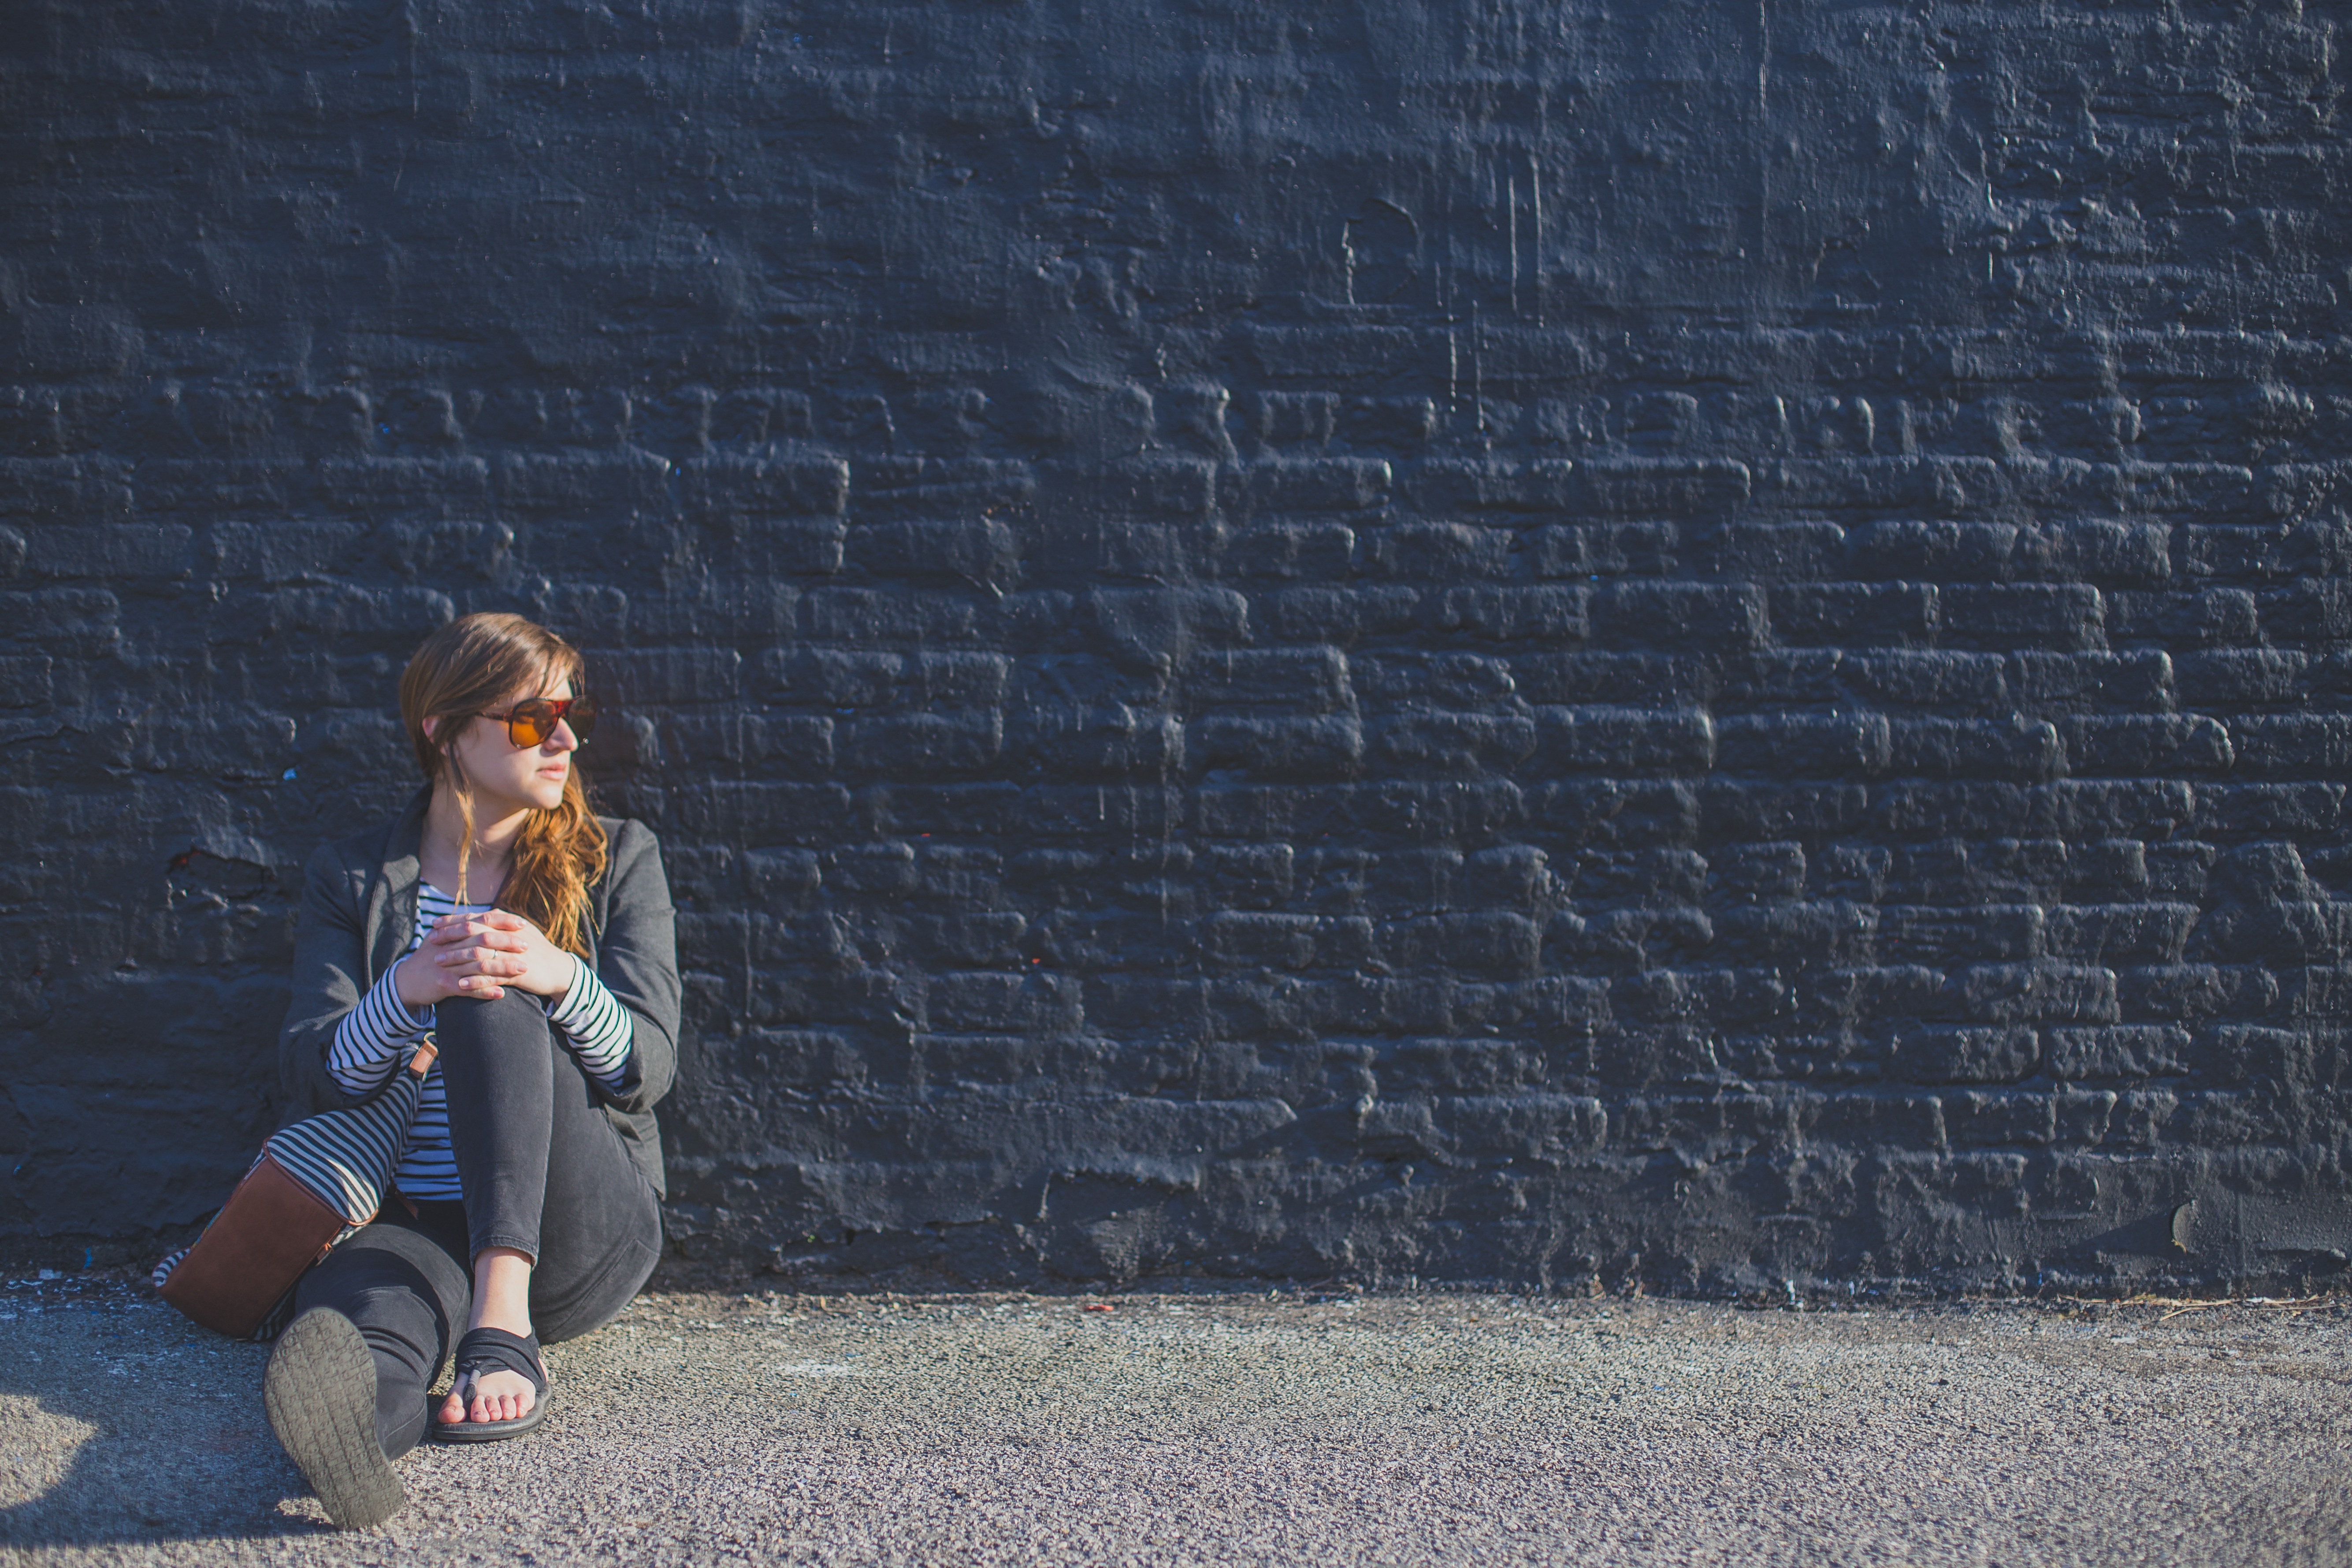
photography, wall, blue, black, photograph, image, human positions